Kaliningrad

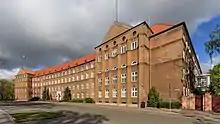
Building of the Government and Administration of the Governor of Kaliningrad Oblast

All legislative, executive and judicial authorities of Kaliningrad Oblast are located in Kaliningrad. The Government of Kaliningrad Oblast and the Governor's Administration are located in the same building on Dmitry Donskoy Street, the Kaliningrad Regional Duma on Kirov Street, the Kaliningrad Regional Court on Sergeeva Street, and the Arbitration Court of Kaliningrad Oblast on Rokossovsky Street.